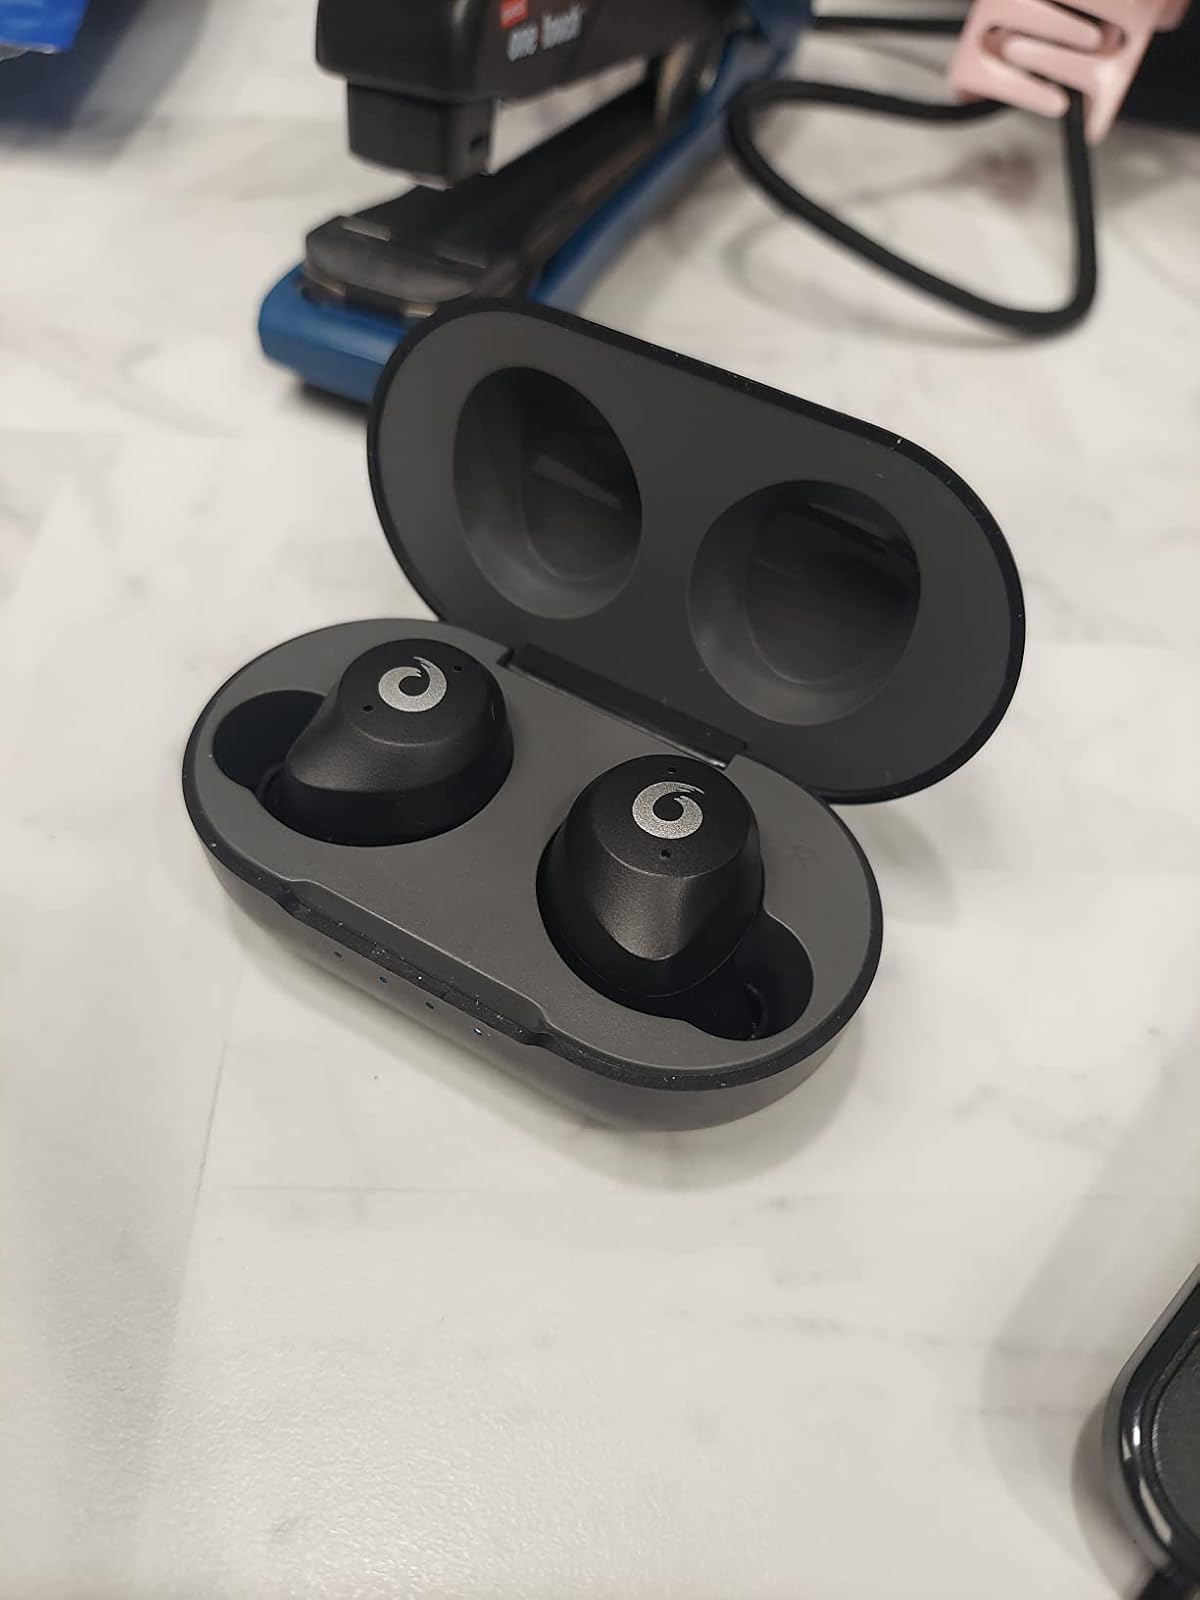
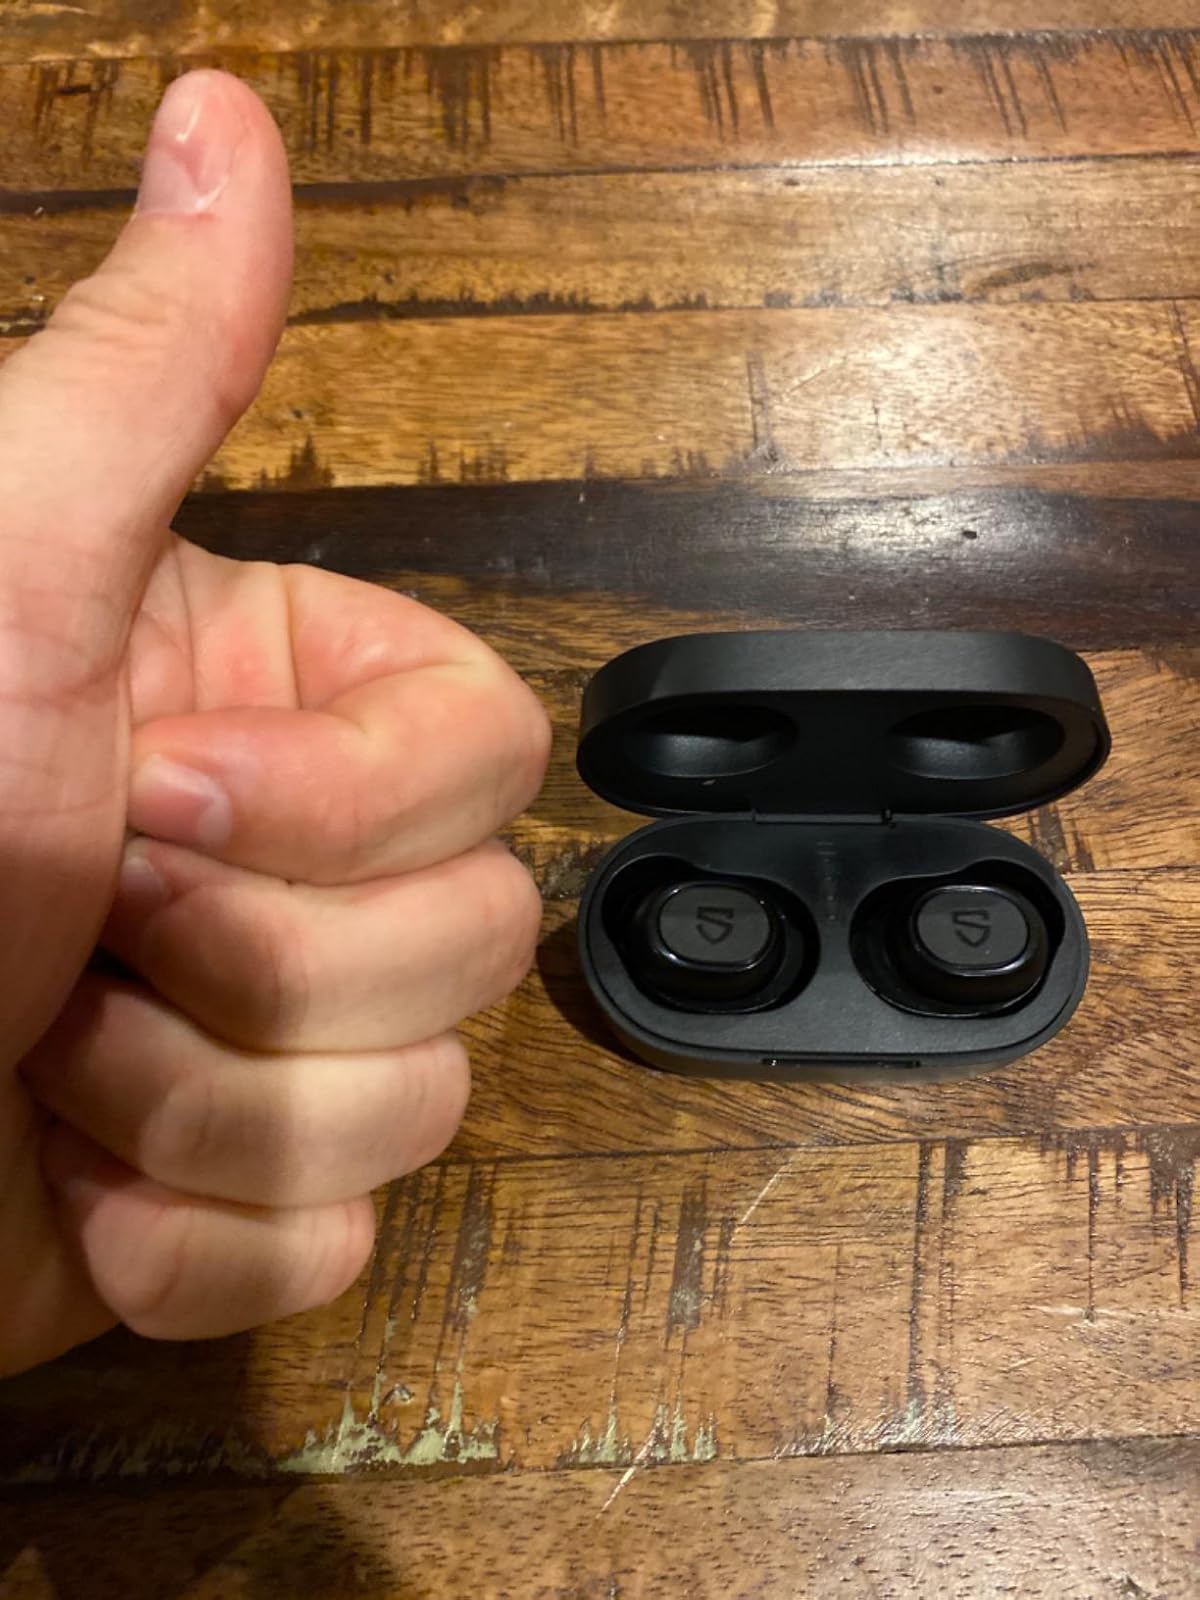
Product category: earbuds
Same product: no